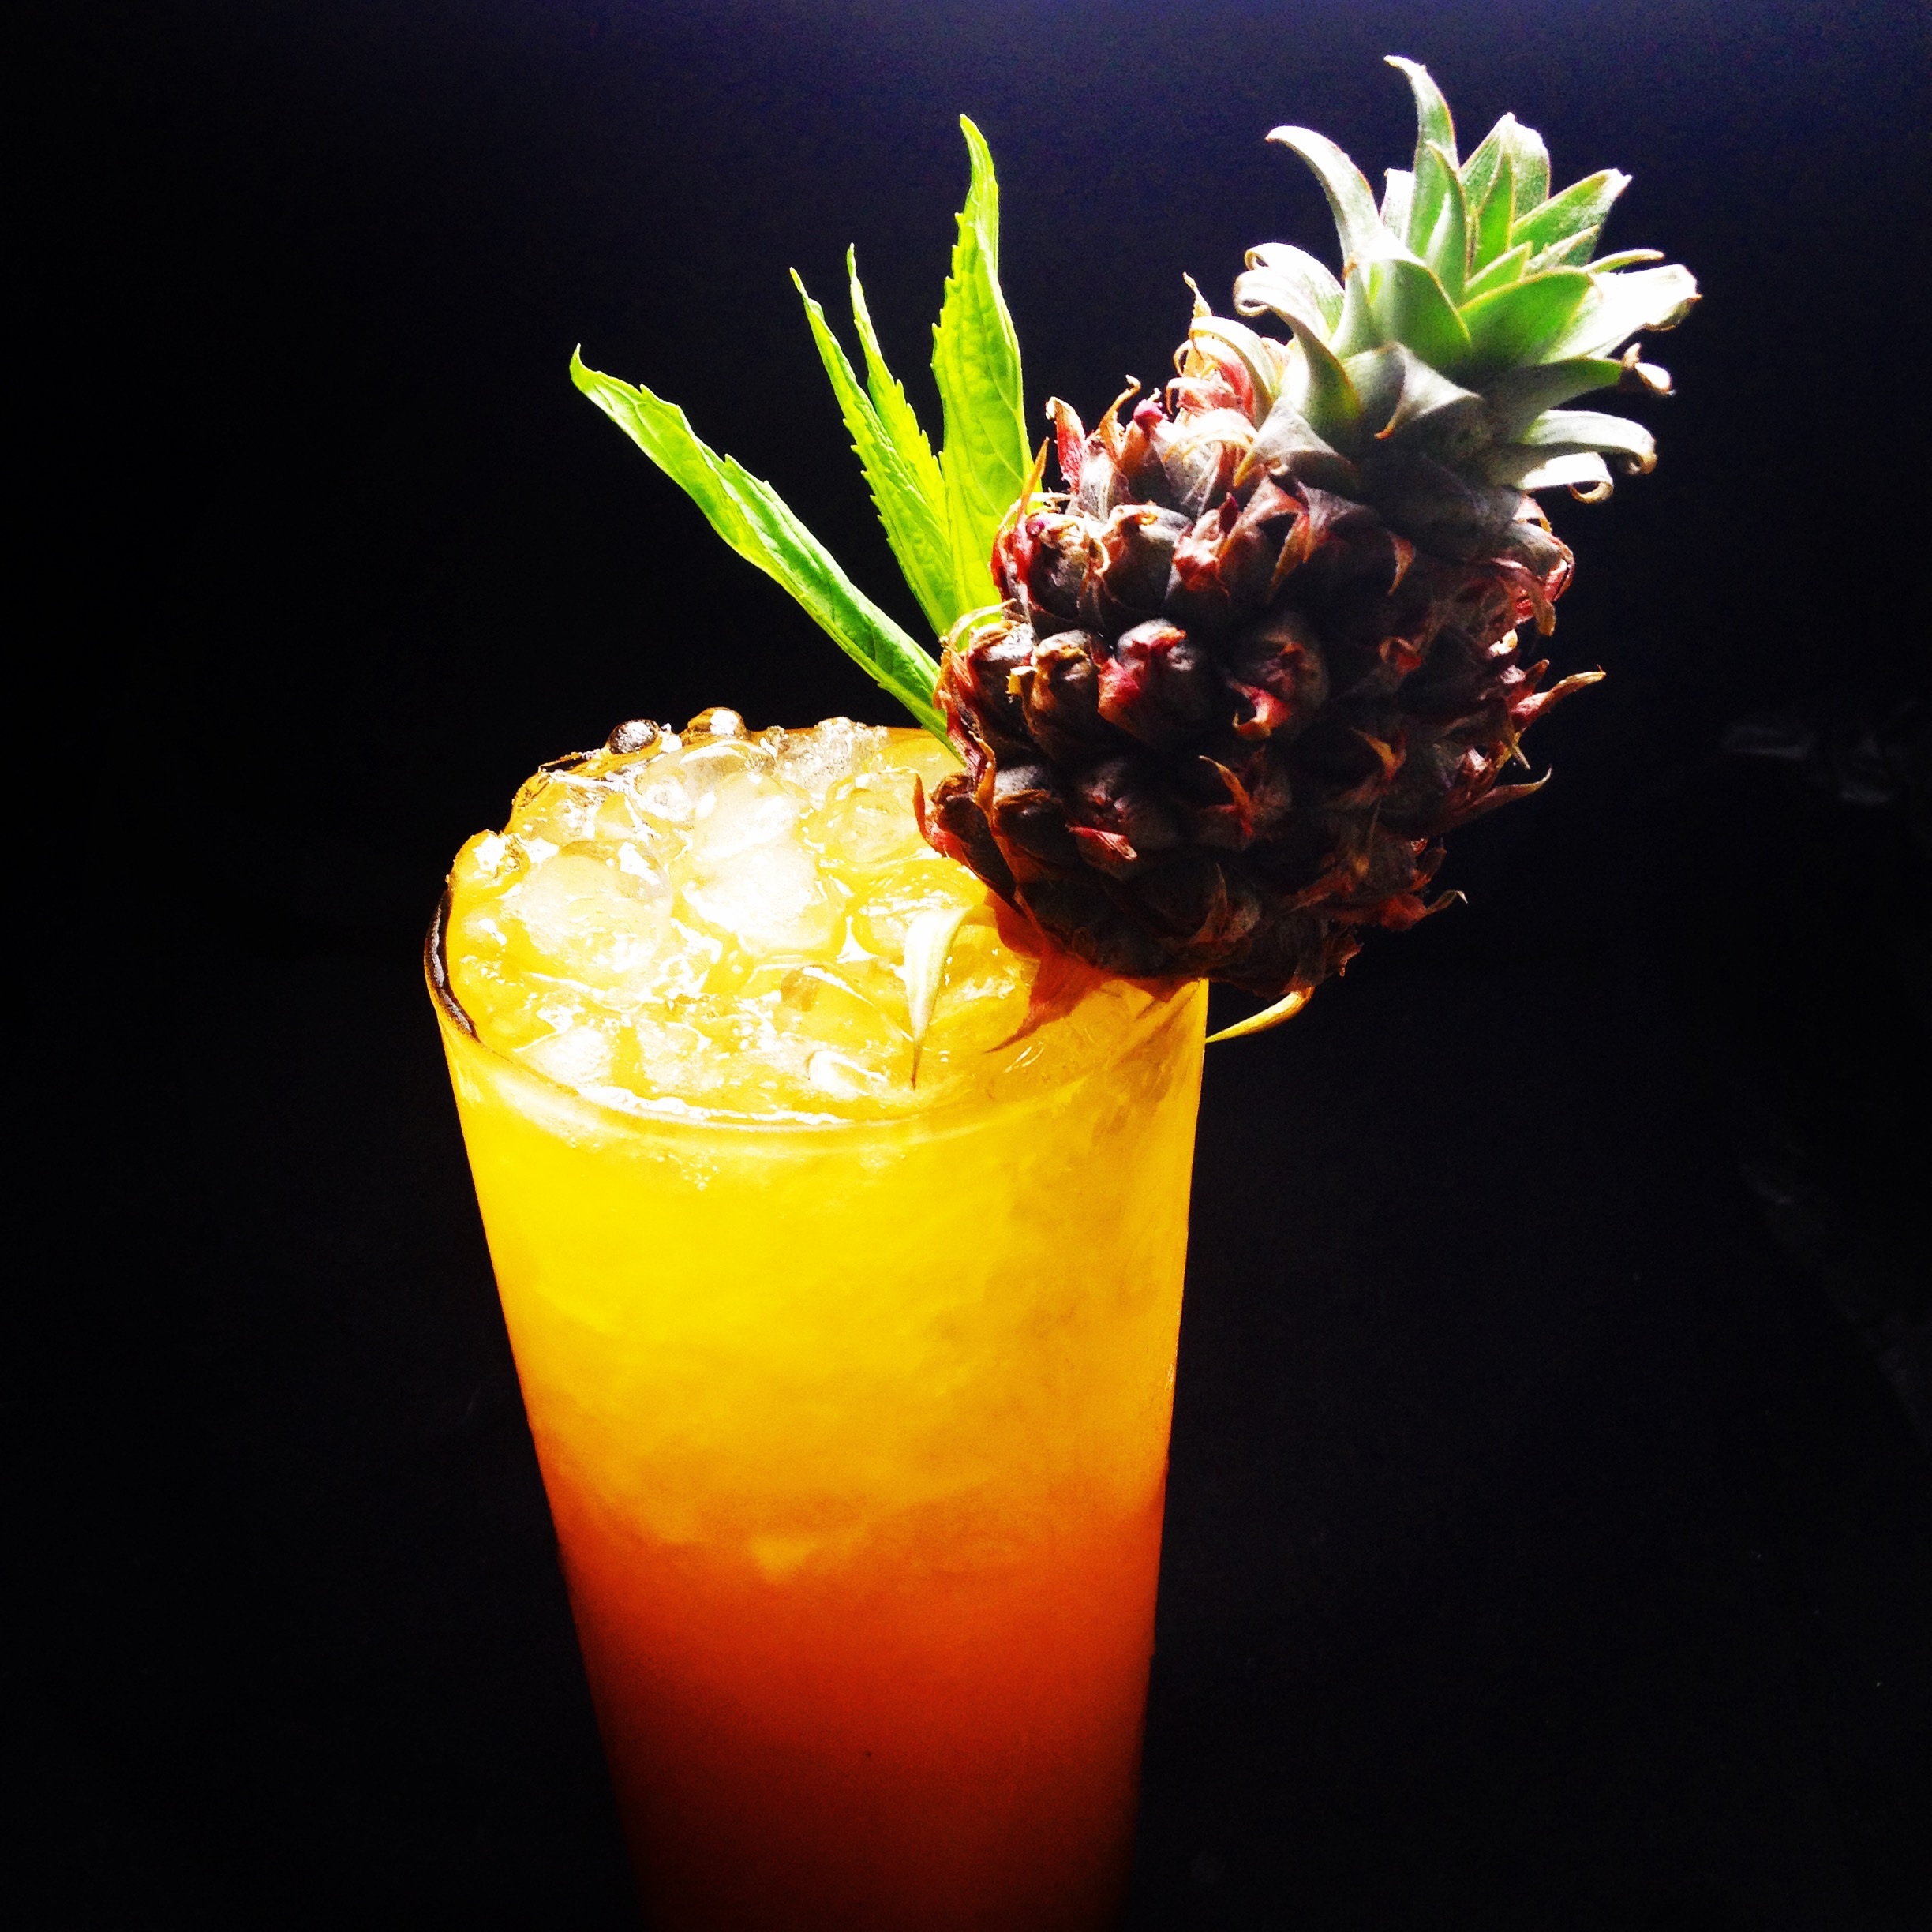
plant, fruit, flower, food, produce, drink, cocktail, liqueur, macro photography, alcoholic beverage, distilled beverage, mai tai